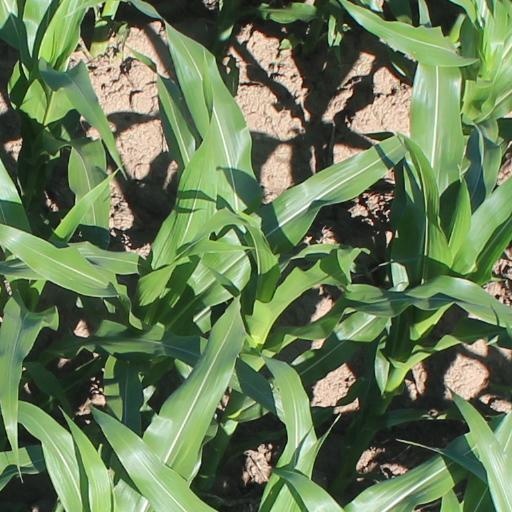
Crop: maize; corn